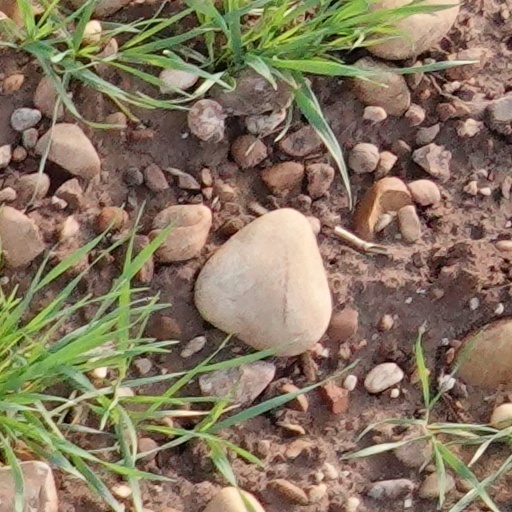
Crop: wheat